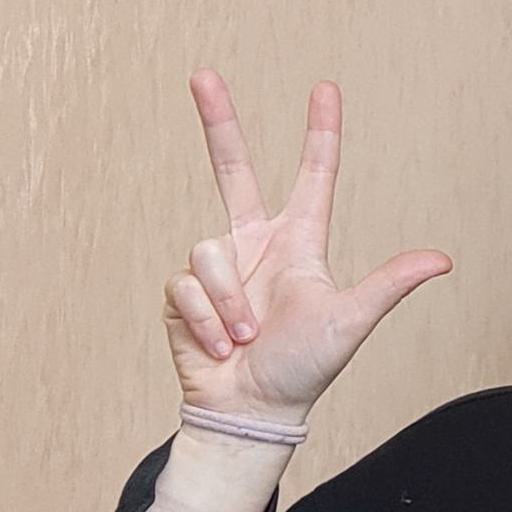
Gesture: three2